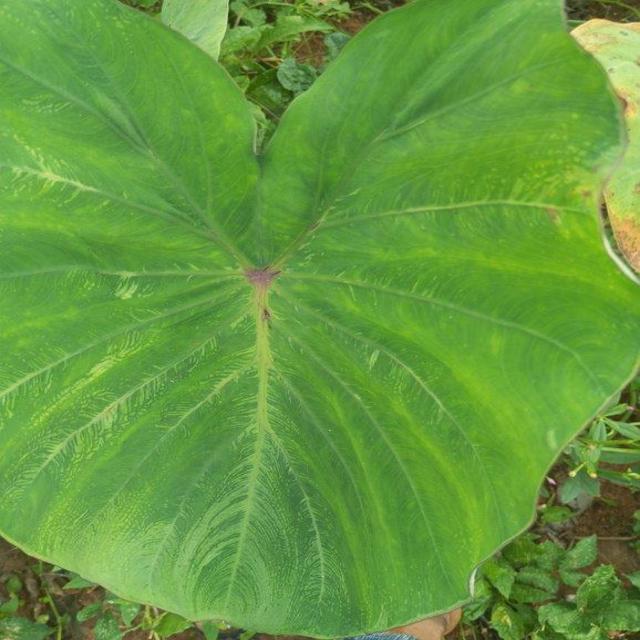
Label: Healthy